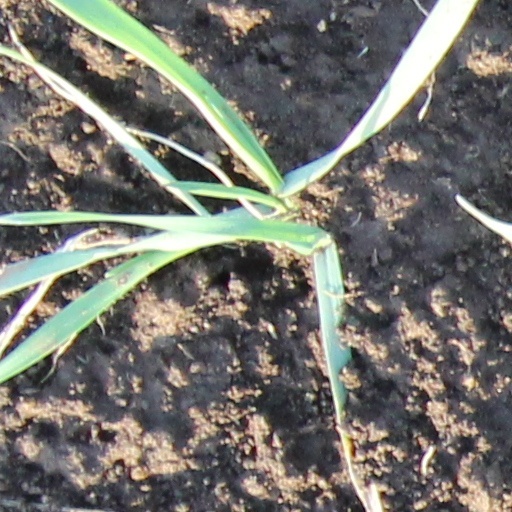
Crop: wheat